Samia Akariou

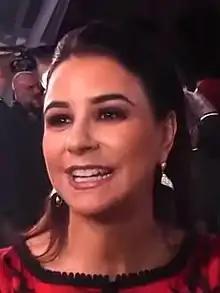

Samia Akariou is a Moroccan actress and director born (28 May 1972) in Chefchaouen, Morocco.